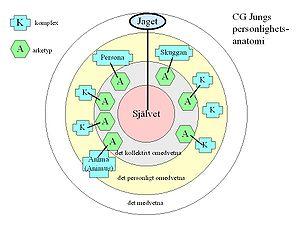
L'archétype est un concept appartenant à la psychologie analytique élaborée par le psychiatre suisse Carl Gustav Jung qui le définit par la tendance humaine à utiliser une même « forme de représentation donnée a priori » renfermant un thème universel structurant la psyché, commun à toutes les cultures mais figuré sous des formes symboliques diverses.